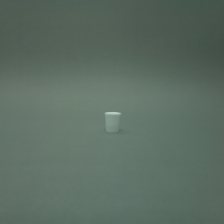
Color: white/transparent
Cap type: standard cap